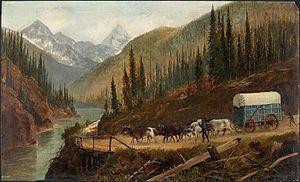
Un «